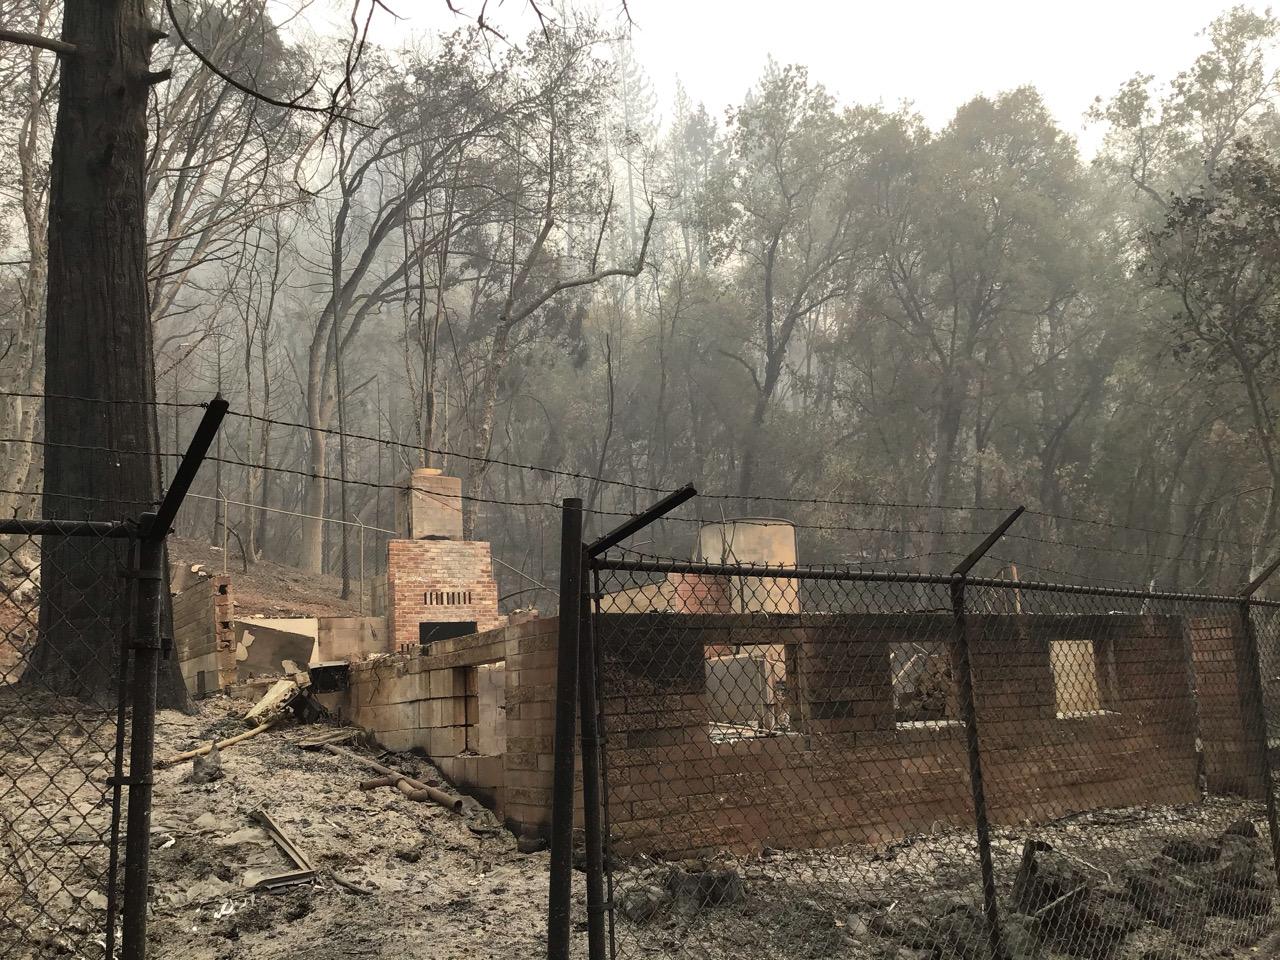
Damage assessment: destroyed